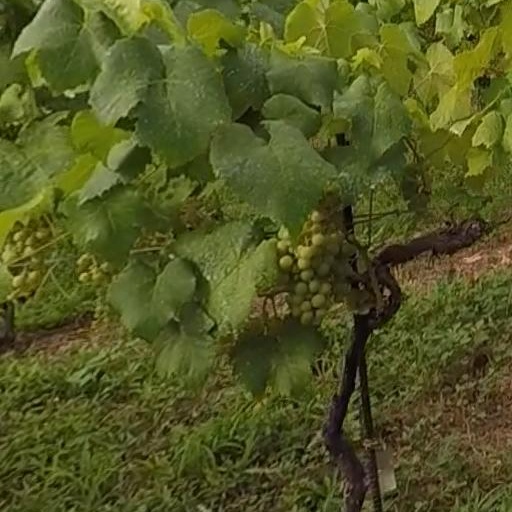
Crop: grape